Tracheobronchomalacia

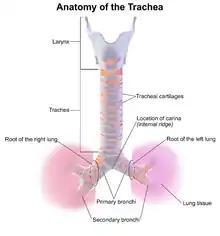
Trachea anatomy

Tracheobronchomalacia (TBM) is a condition characterized by flaccidity of the tracheal support cartilage which leads to tracheal collapse. This condition can also affect the bronchi. There are two forms of this condition: primary TBM and secondary TBM. Primary TBM is congenital and starts as early as birth. It is mainly linked to genetic causes. Secondary TBM is acquired and starts in adulthood. It is mainly developed after an accident or chronic inflammation.